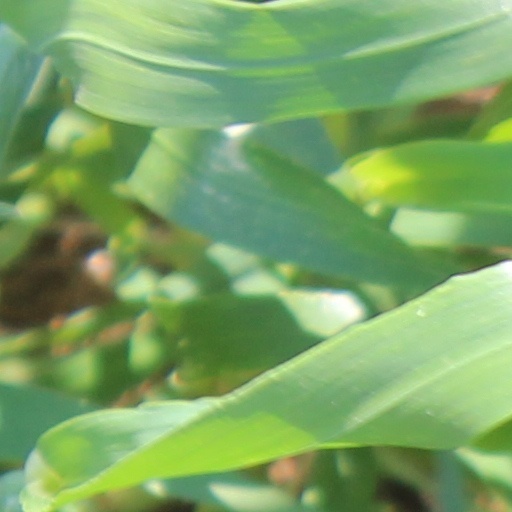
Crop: wheat